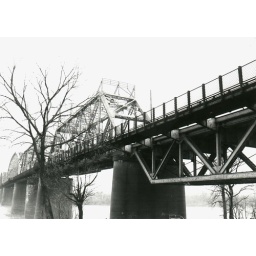
Railraod bridge crossing the Ohio river in New Albany , Indiana